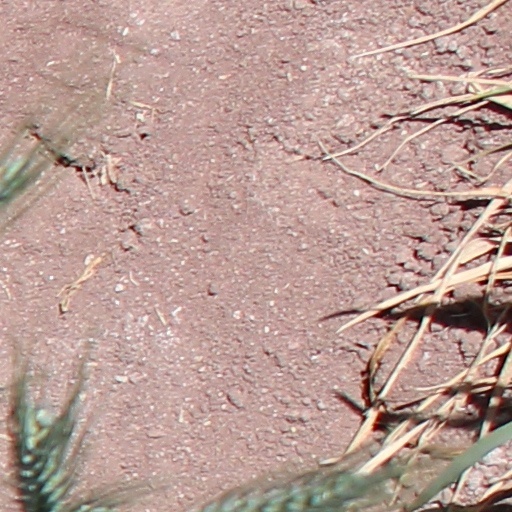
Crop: wheat